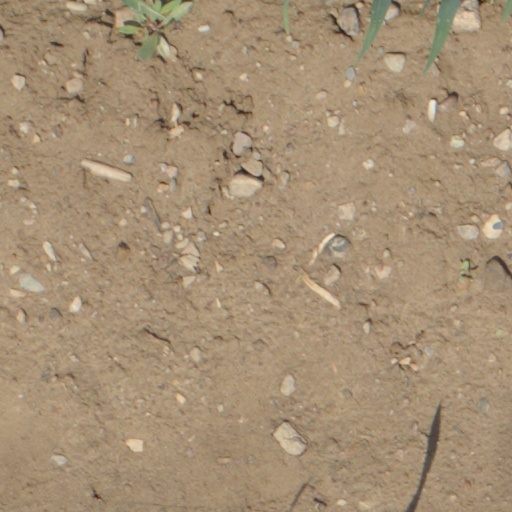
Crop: wheat